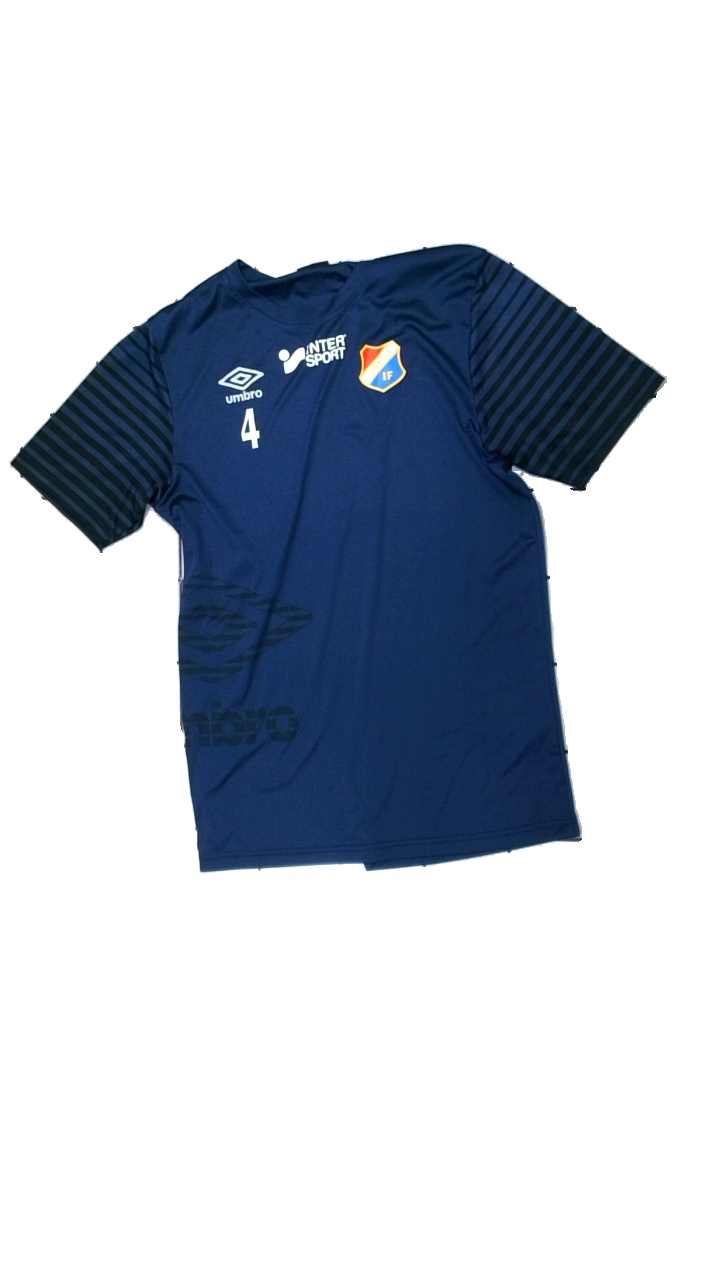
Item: T-shirt (Unisex)
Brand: Umbro
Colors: Blue, Black
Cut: Regular
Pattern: Logo print
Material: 100% poly
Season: All
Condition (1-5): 3
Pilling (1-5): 4
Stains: Minor
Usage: Export
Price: <50